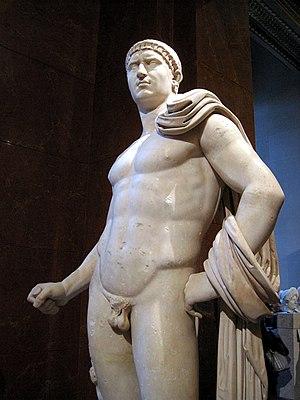
L’Empereur Othon, statue en marbre (H.